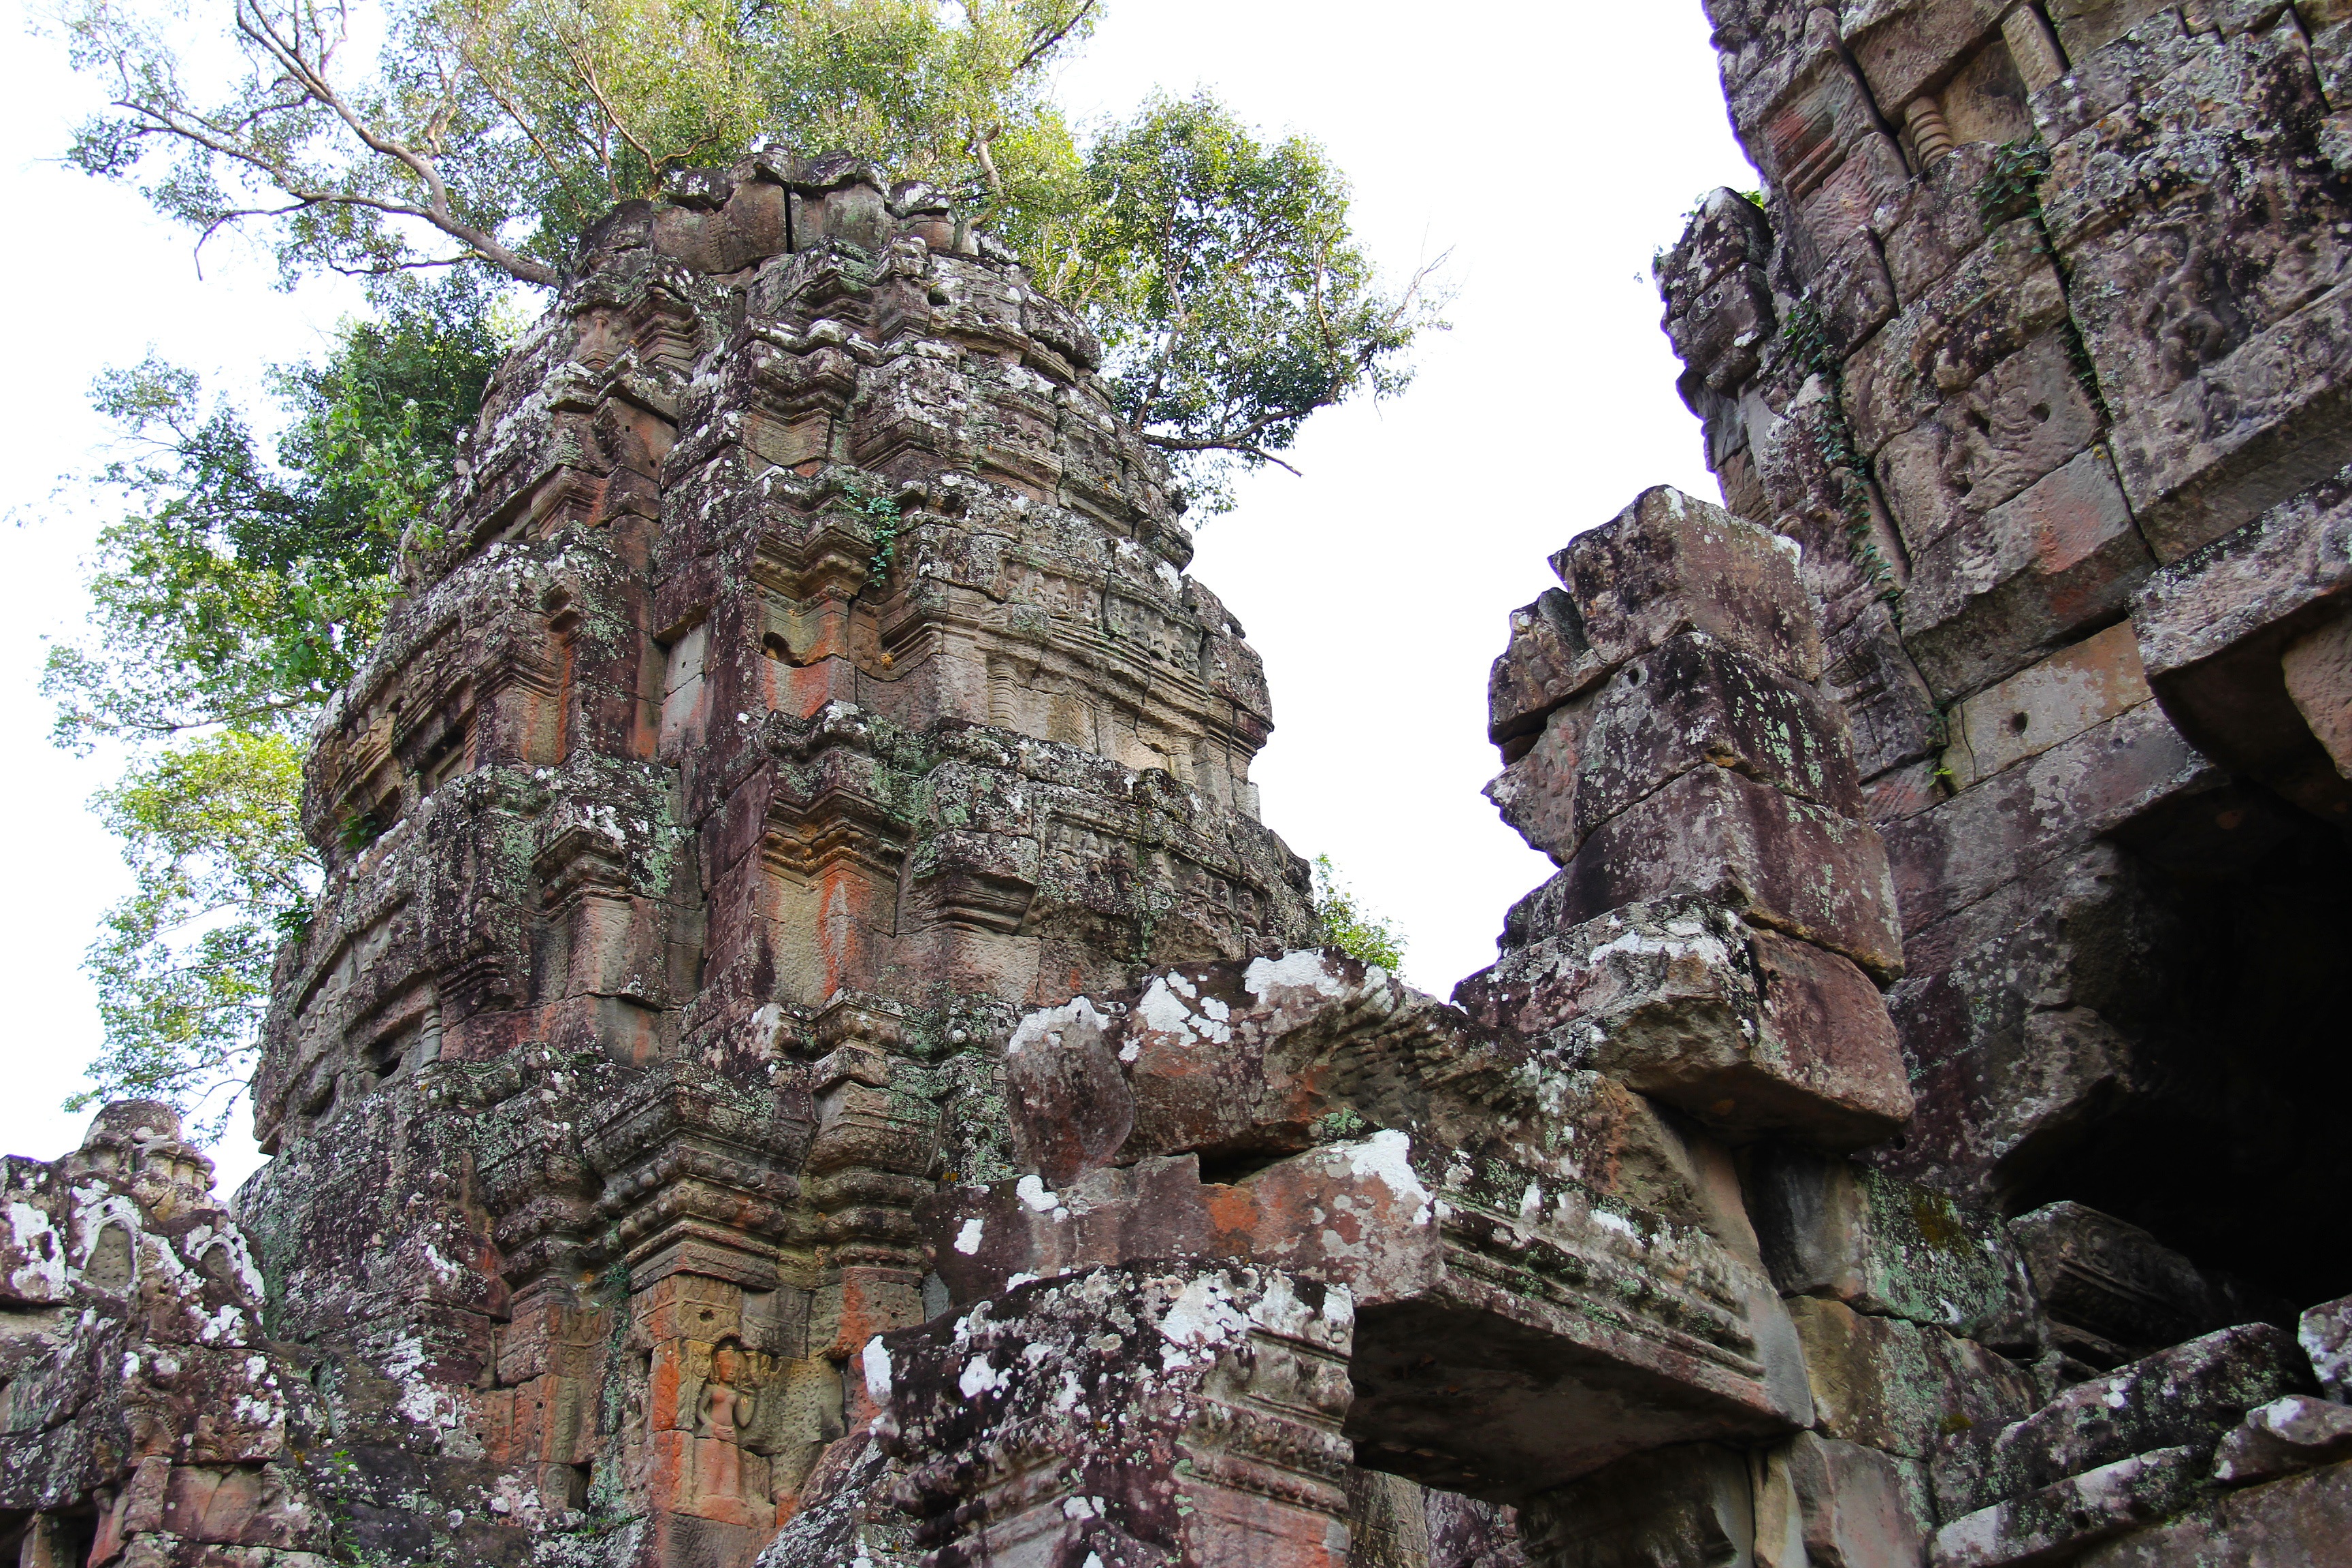
rock, architecture, antique, building, old, stone, tourist, travel, jungle, buddhism, religion, asia, ancient, ruin, tourism, place of worship, temple, ruins, cambodia, shrine, beautiful, heritage, unesco, angkor wat, angkor, khmer, siem reap, archaeological site, hindu temple, preah khan temple